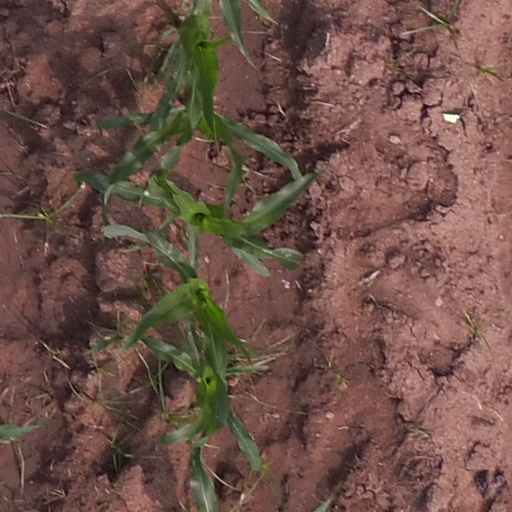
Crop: maize; corn